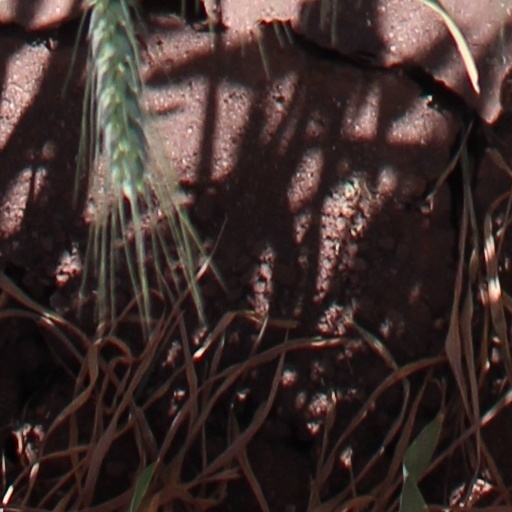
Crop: wheat